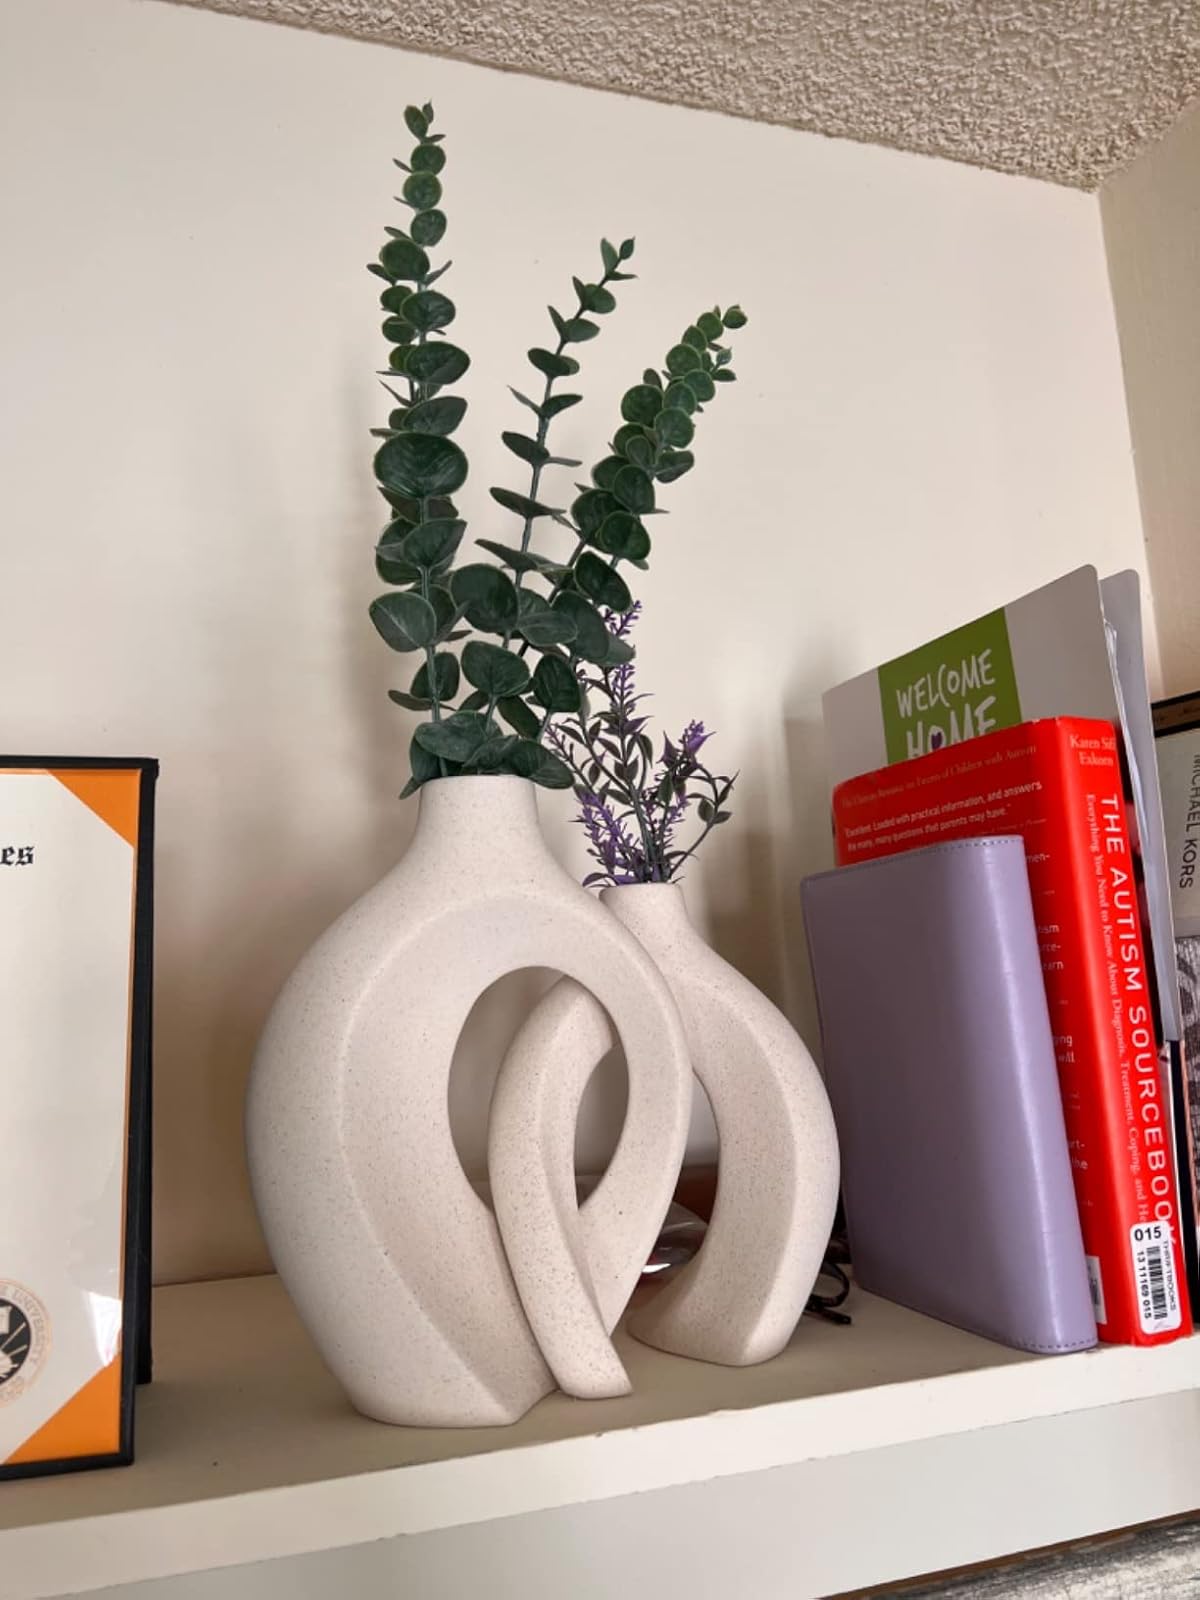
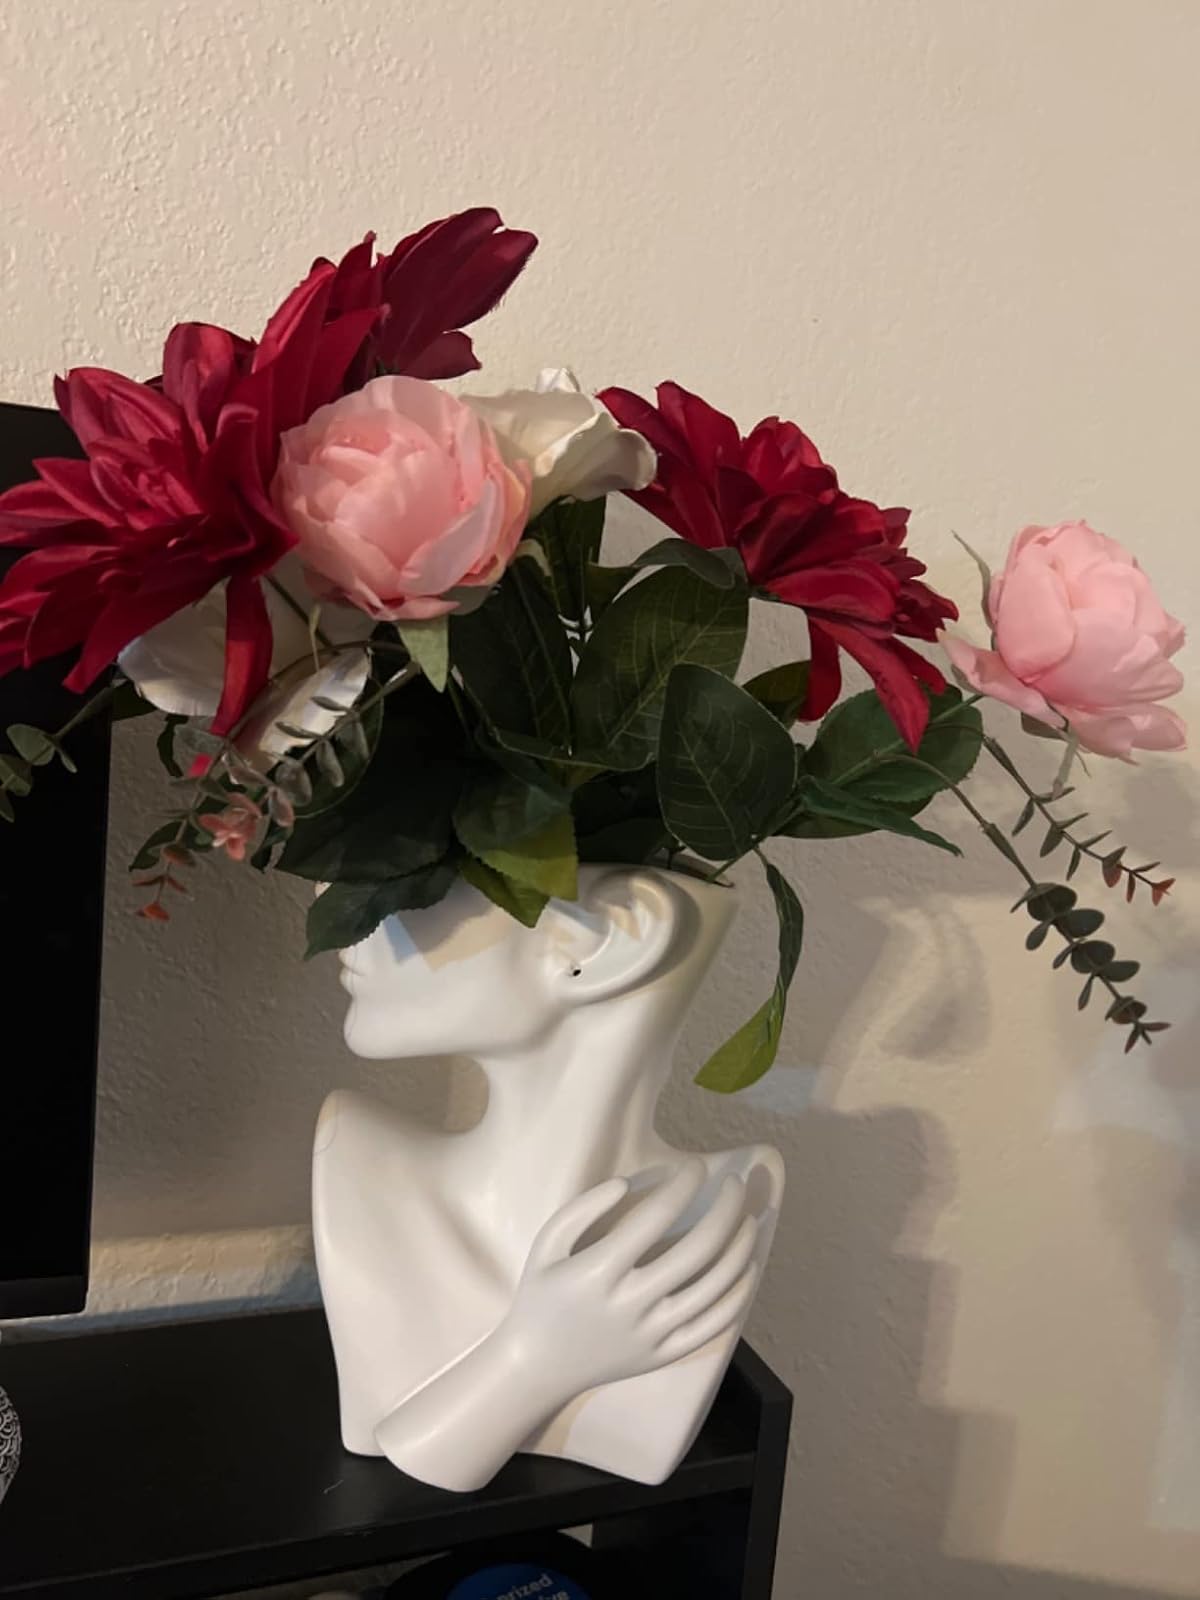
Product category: vase
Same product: no